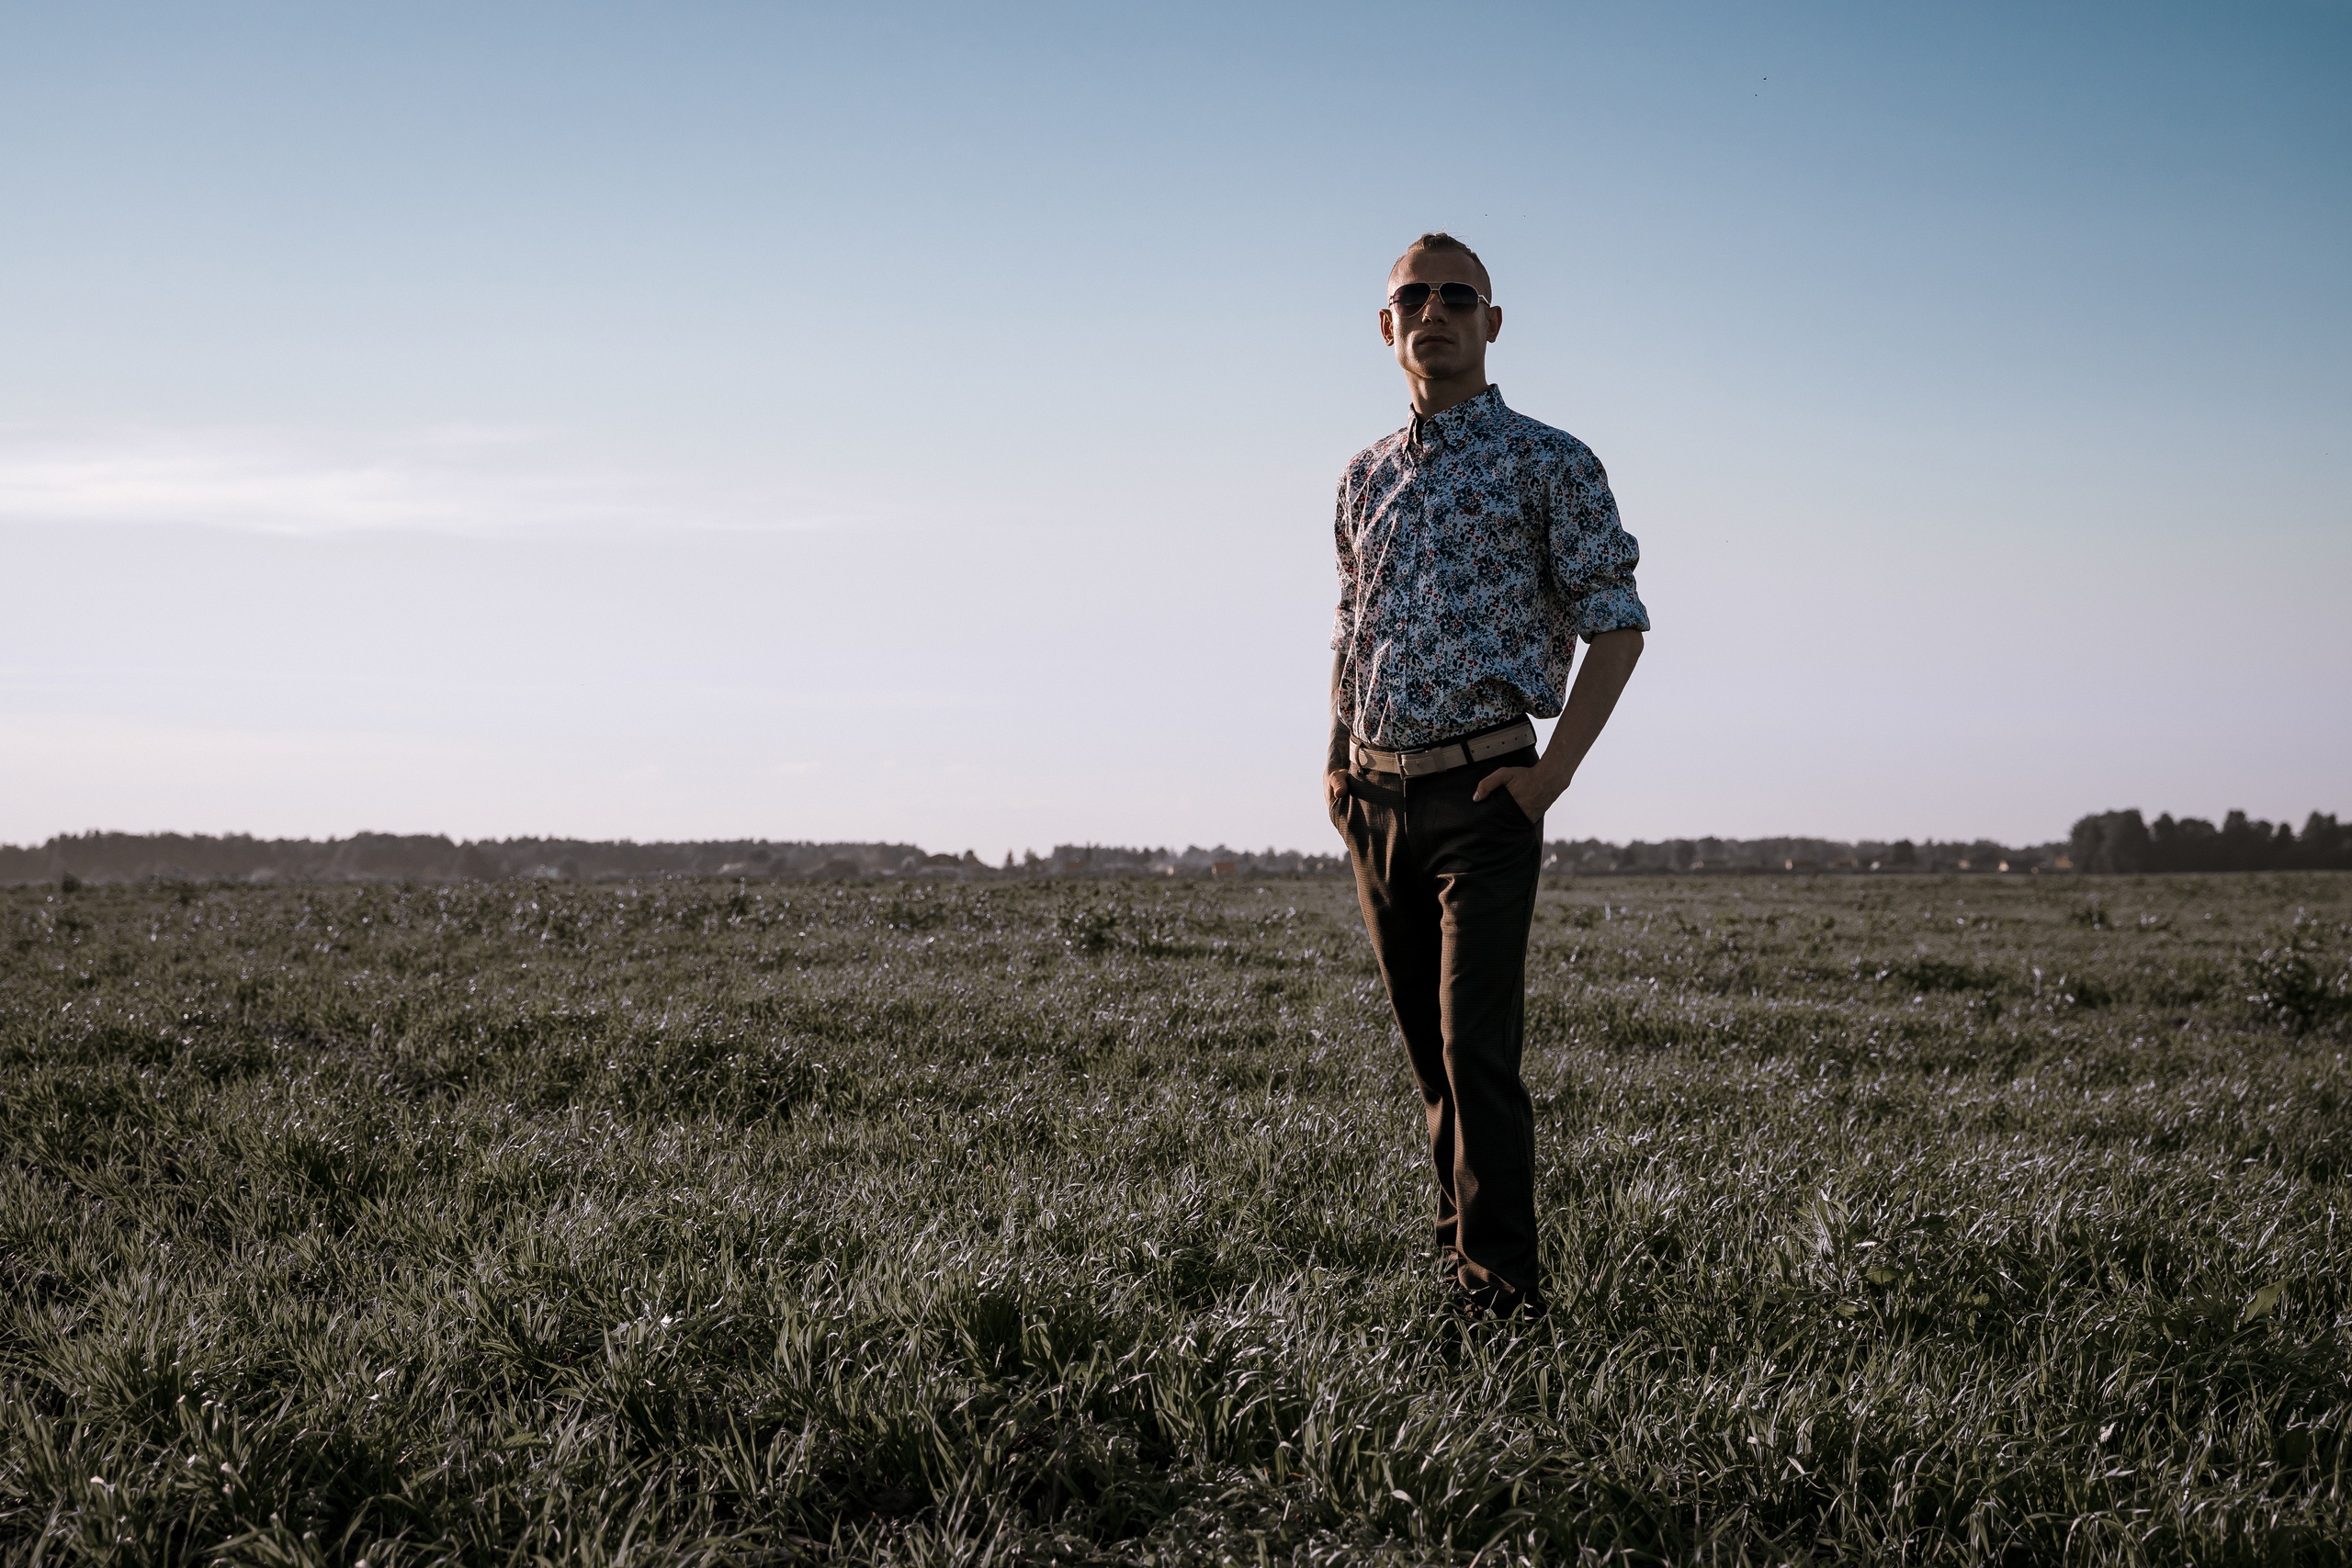
man, sky, plant, flash photography, People in nature, gesture, natural landscape, happy, grassland, grass, agriculture, plain, landscape, horizon, meadow, tree, prairie, hill, soil, pasture, field, recreation, backlighting, sunglasses, shadow, steppe, walking, evening, sunset, sunrise, crop, plantation, sitting, savanna, fun, monochrome photography, monochrome